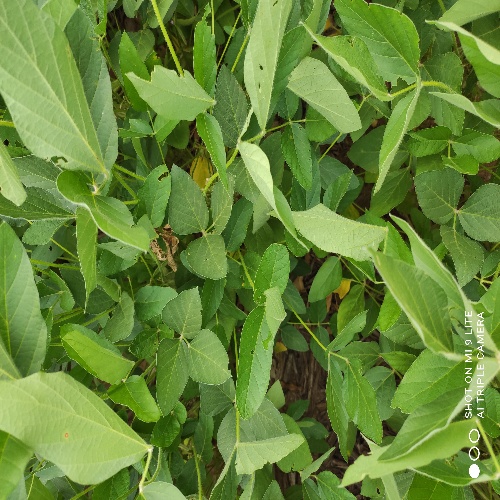
Label: Caterpillar